Intelligence analysis

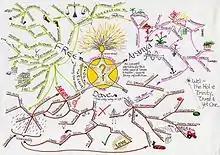
Mind-map showing a wide range of nonhierarchical relationships

As the White House requested more CIA and Navy support for photography, it simultaneously searched for HUMINT and SIGINT from Cuba, as well as diplomatic HUMINT. Until John F. Kennedy was briefed by excellent briefers, such as Dino Brugioni, he probably did not understand the capabilities of IMINT.